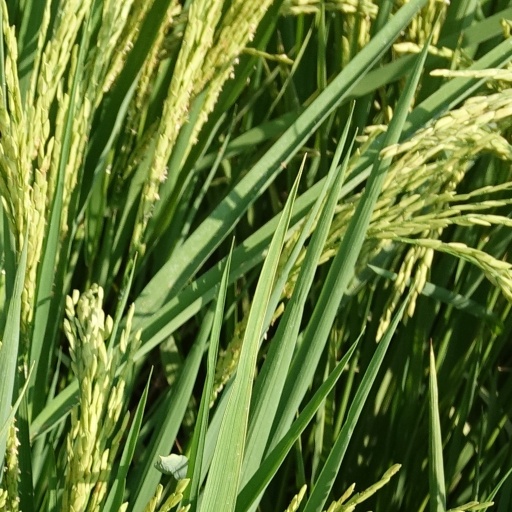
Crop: rice